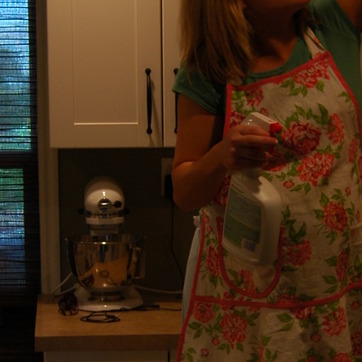
Material: skin